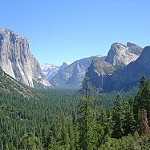
Label: mountain